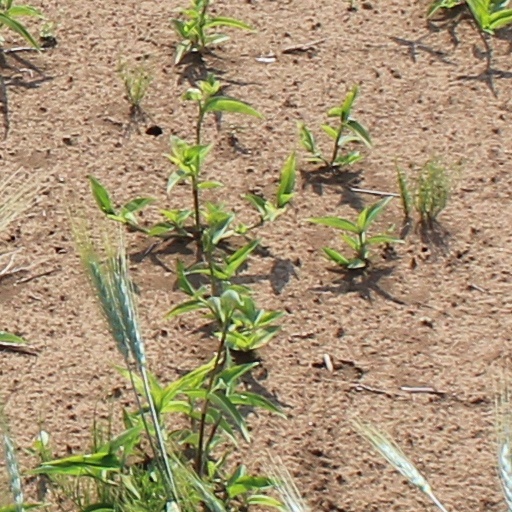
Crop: wheat